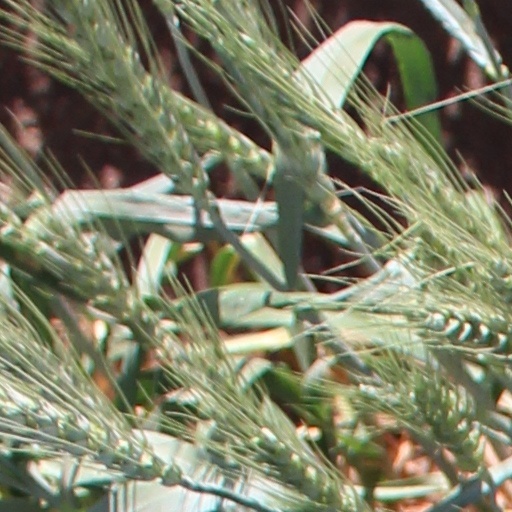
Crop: wheat